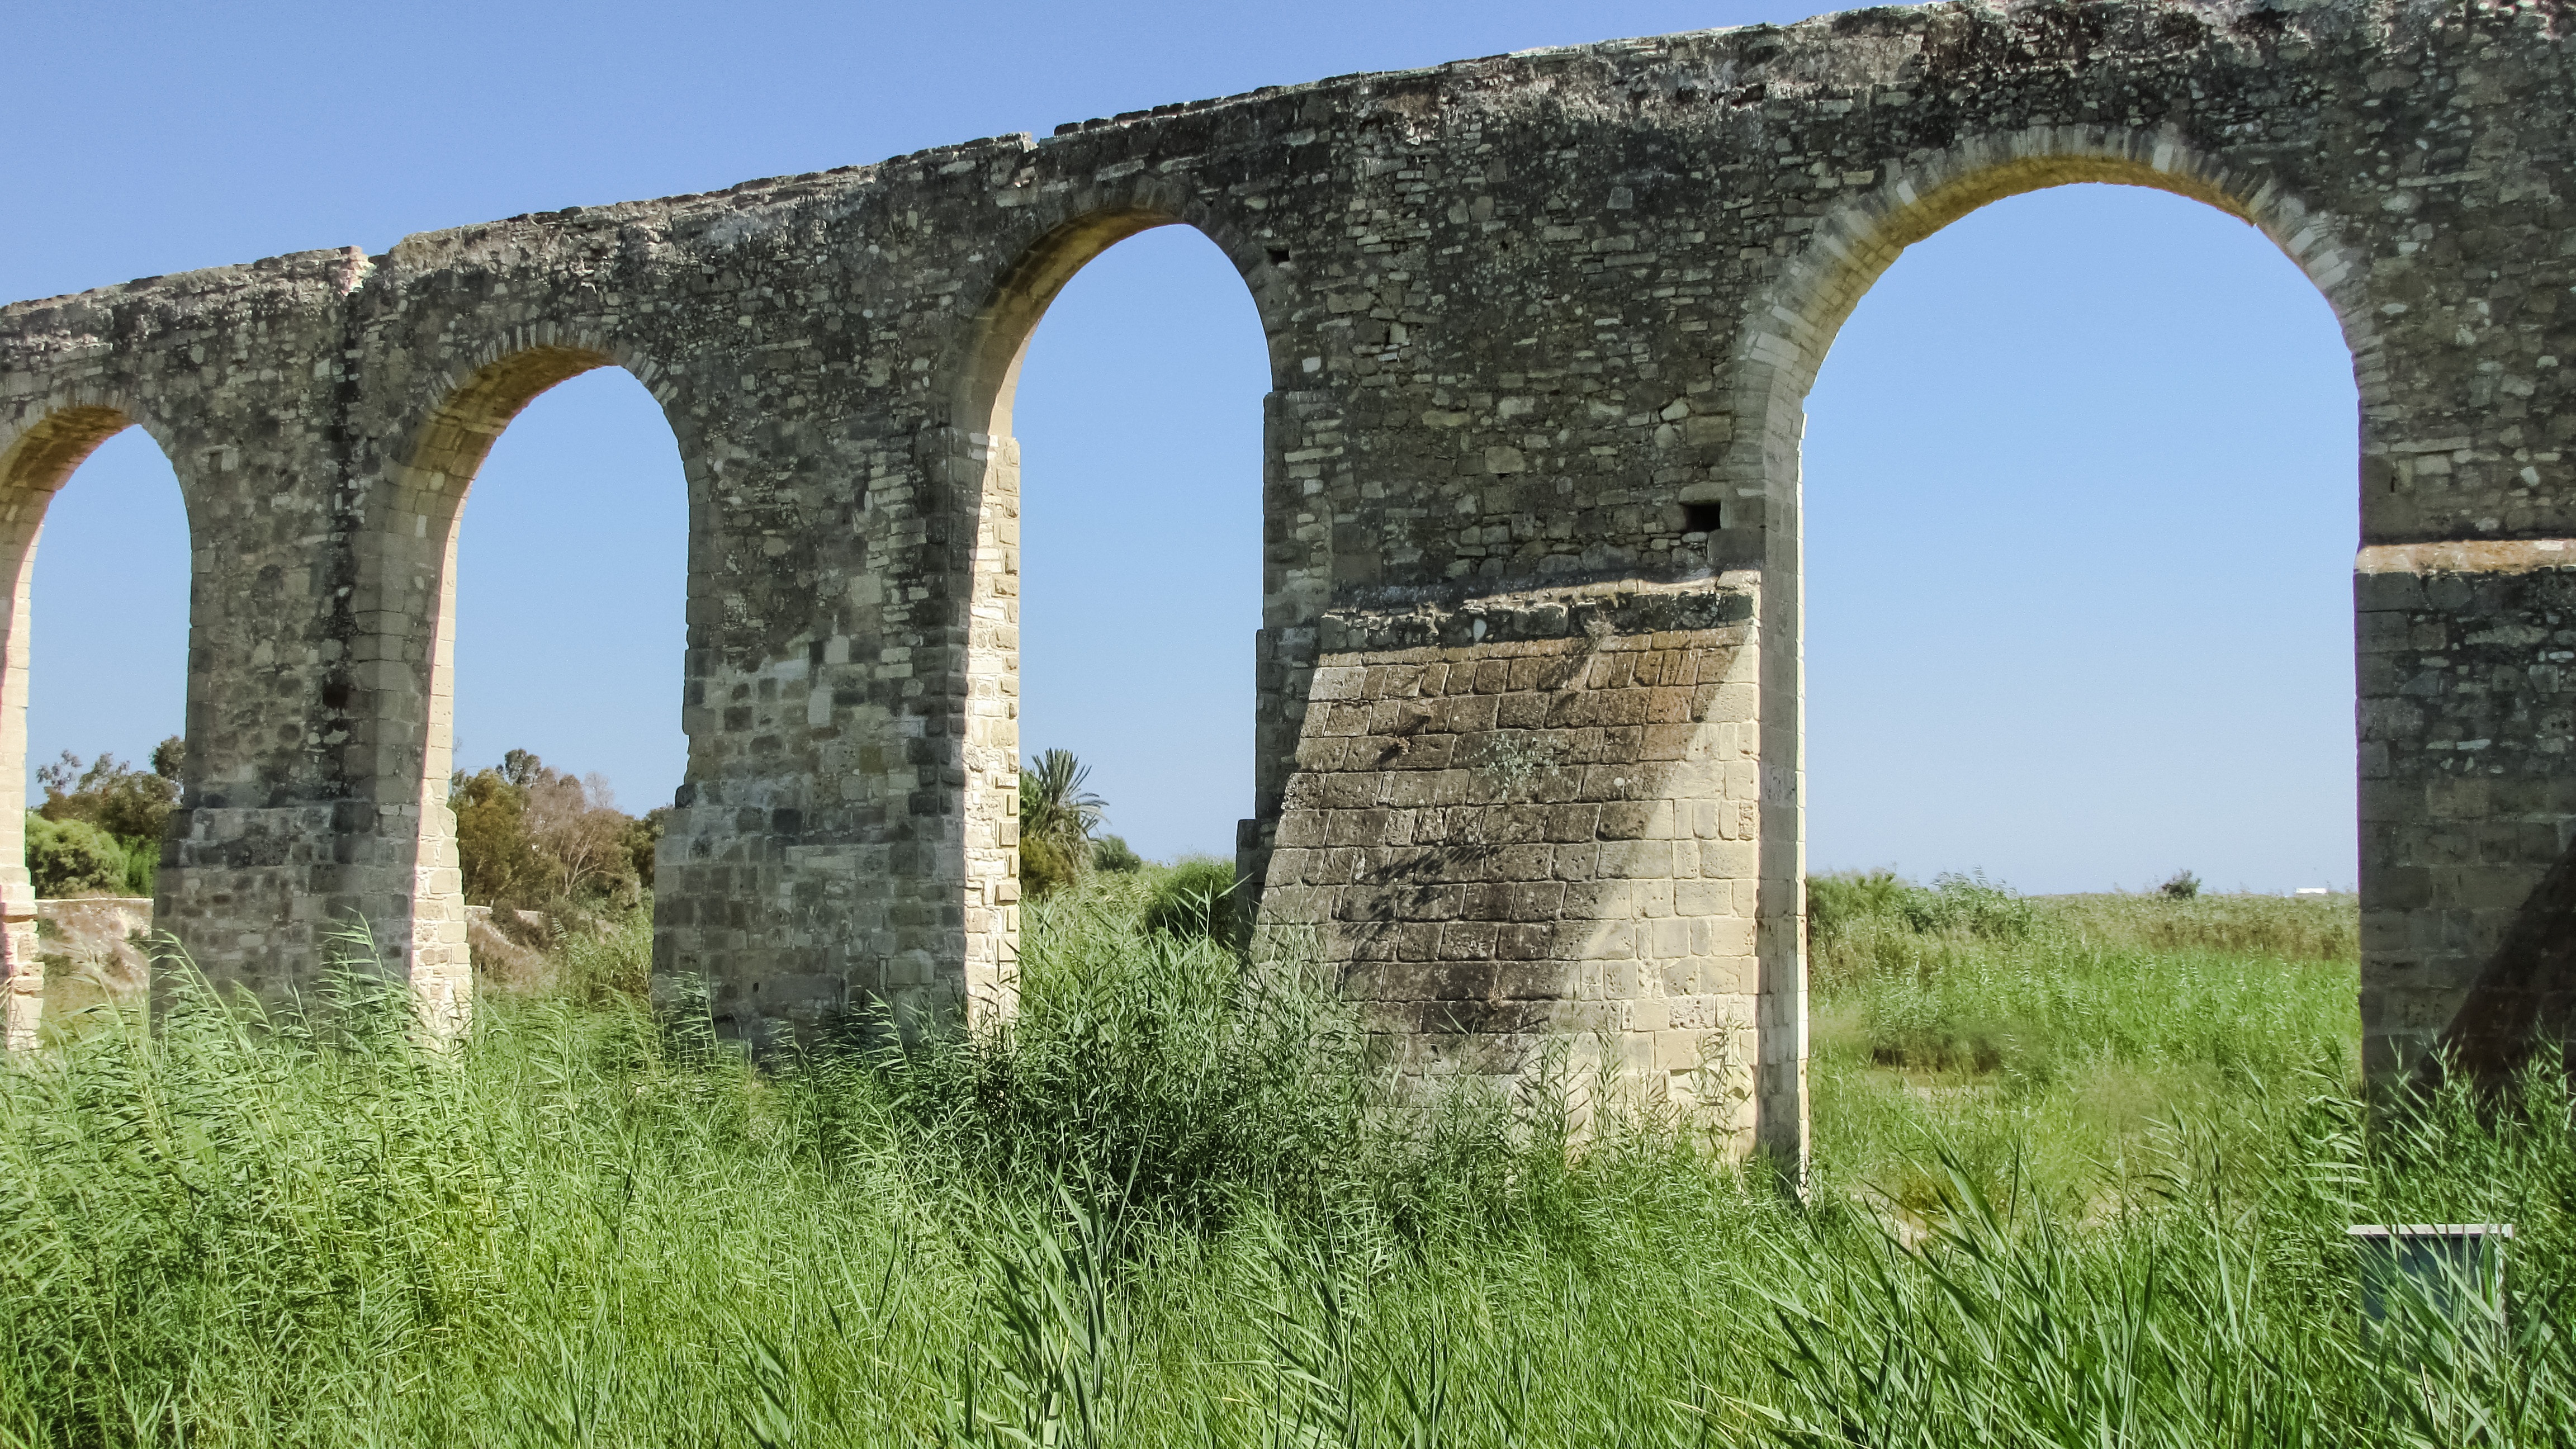
water, architecture, bridge, stone, monument, arch, sightseeing, ruins, viaduct, cyprus, ottoman, larnaca, aqueduct, arch bridge, kamares aqueduct, ancient history, nonbuilding structure